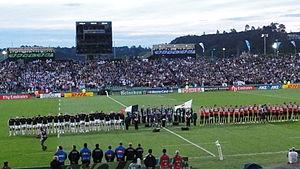
Match France-Japon pendant la Coupe du monde 2011
L'équipe de France de rugby à XV participe à la Coupe du monde de rugby à XV 2011, sa septième participation en autant d'éditions.
La poule A de la Coupe du monde de rugby à XV 2011, qui se dispute en Nouvelle-Zélande du 9 septembre au 3 octobre 2011, comprend cinq équipes dont les deux premières se qualifient pour les quarts de finale de la compétition. Conformément au tirage au sort effectué le 1ᵉʳ décembre 2008 à Londres, les équipes de la Nouvelle-Zélande, de la France, des Tonga, du Japon et du Canada composent ce groupe A. Le premier de ce groupe affronte ensuite le second de la Poule B et le deuxième de ce groupe le premier de la Poule B.